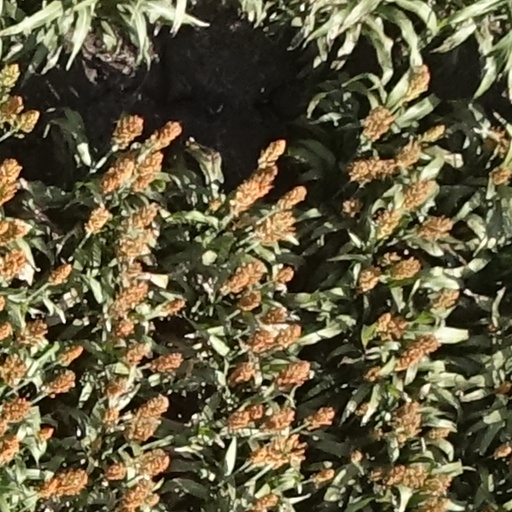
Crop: sorghum